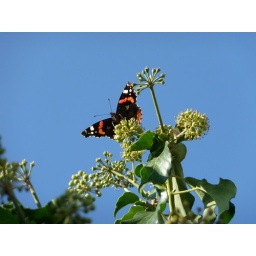
The red admiral butterfly on the ivy flower in the sunshine.